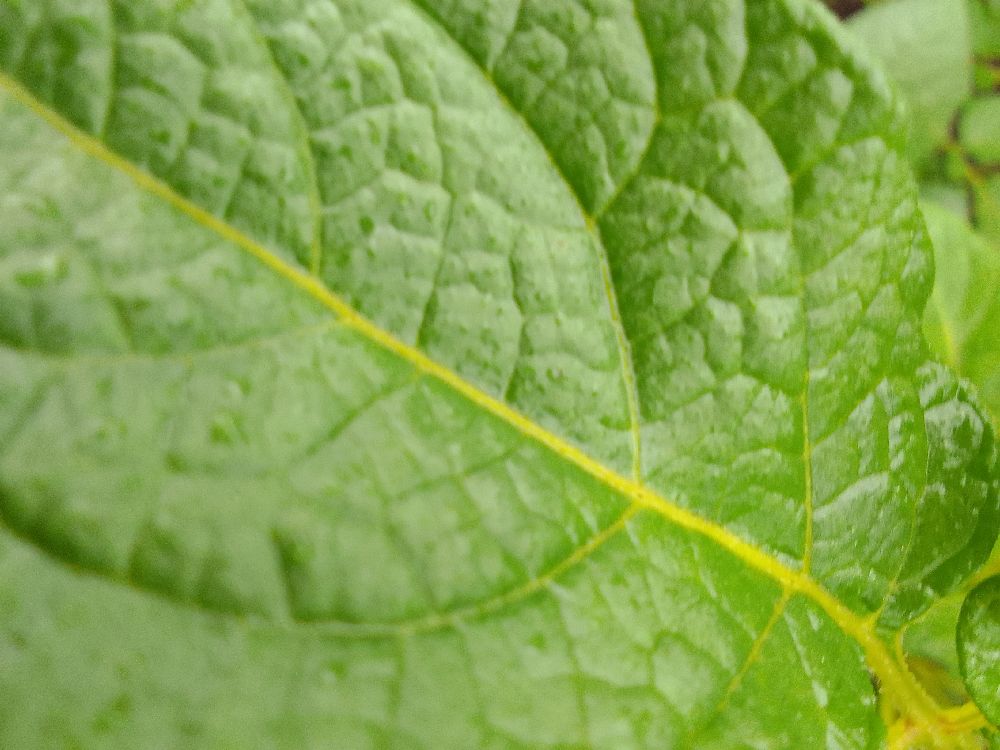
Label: Healthy